History of Caxias do Sul

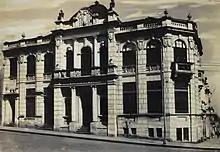
Banco Nacional do Comércio building, 1920s. Photo from AHM.

The century begins with an important event: the founding, in 1901, of the first-class entity in the city, the Chamber of Industry, Commerce and Services of Caxias do Sul, a visible sign of the beginning of the organization of society on a more effective basis. The association played an extremely important role in the whole region and emerged as the largest social force after the Intendency and the Municipal Council of Caxias. It kept a rigid and efficient control over commerce, had a great influence over the constituted power, intervened beneficially in economic crises such as those of 1923 and 1929, and problems of local infrastructure such as the lack of electricity and water, took part in the movement that changed the original route of the BR-116 highway so that it would pass through the city, and took over the direction of the Festa da Uva. It also extended its activities to the assistance area, as when during the Revolution of 1930, it helped the families of the fighters and later on gave subsidies for the implantation of public health and education programs. The association, despite some internal crises and disagreements with the authorities, led all issues that in one way or another concerned the interests of the producing classes, even when dealing with exclusively agricultural or industrial issues, since all productive activities at that stage flowed into the trade.